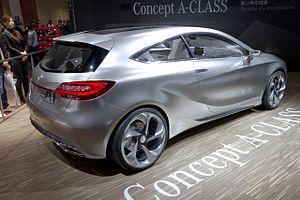
La Mercedes-Benz Classe A Type 176 est une voiture compacte fabriqué par Mercedes-Benz de 2012 à 2018. Elle fut restylée en 2015. La 176 est la troisième génération de la Classe A et remplace la Type 169.